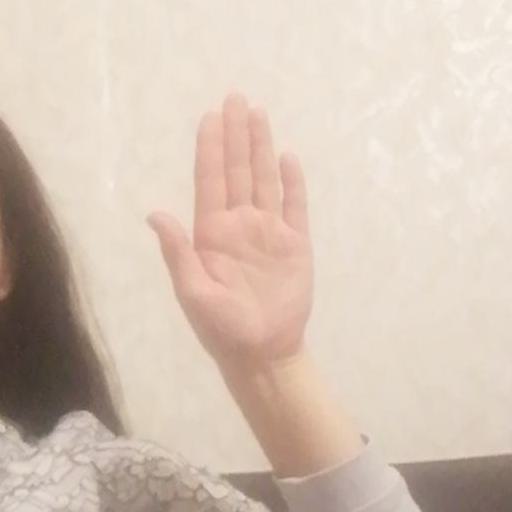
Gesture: stop